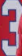
Number: 3